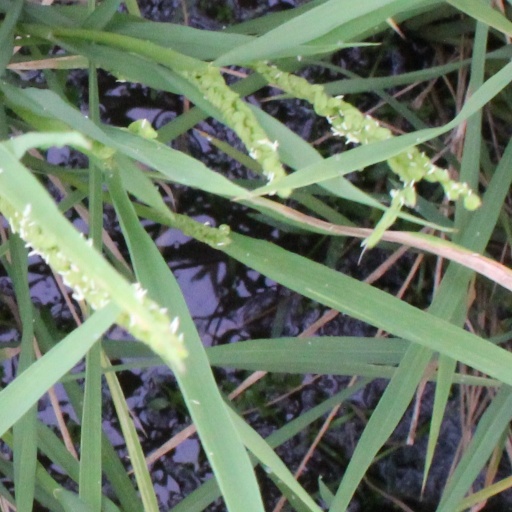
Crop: rice